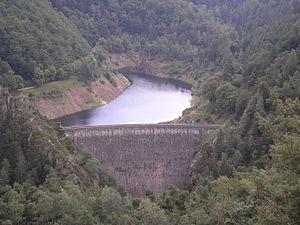
Le barrage du Gouffre d'Enfer est situé sur le territoire de la ville de Saint-Étienne, plus précisément sur la commune associée de Rochetaillée, dans le Parc Naturel Régional du Pilat, en France. Il a été conçu par les ingénieurs Graëff, de Montgolfier, Conte-Grandchamp en 1862 sous le règne de Napoléon III et inauguré en 1866. Ce fut l'un des premiers barrages poids arqué en maçonnerie d'Europe, le plus haut barrage de France et du monde entier à sa conception.
Cet article fournit diverses informations sur les quartiers de la ville de Saint-Étienne, une ville située dans le quart sud-est de la France.
Rochetaillée est une ancienne commune française située dans le département de la Loire en région Auvergne-Rhône-Alpes.
Le Furan ou Furens est une rivière française qui coule dans le département de la Loire, et traverse la ville de Saint-Étienne. Il est un affluent direct de la Loire.